Kesh (Sikhism)

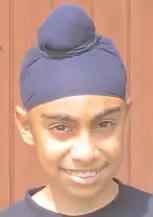
A Sikh boy wearing a patka

Bhai Nand Lal, who was a poet in the court of the 10th Guru, Guru Gobind Singh, wrote in Persian: